Marble Brewery (Albuquerque, New Mexico)

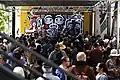

Marble Brewery is a brewery in Albuquerque, New Mexico, founded in 2008. Its main brewhouse is located in downtown Albuquerque on Marble Avenue, which gave the brewery its name. The 30 barrel brewhouse is responsible for brewing all classic and seasonal styles, including Marble's most popular brew, Double White. As of 2018, it was the second largest brewery in New Mexico with an annual production volume of 23,000 US barrels. In 2016, the brewery completed a major expansion which increased the production capacity to 30,000 barrels. Its beers have won several awards and it was named Small Brewery and Brewmaster of the Year at the 2014 Great American Beer Festival.